Jogger's Park

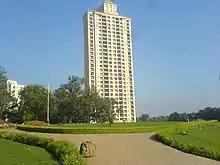
Jogger's Park, 2008

Jogger's Park is a seaside jogging track along with a park in Bandra, Mumbai. It is situated at the southern end of the Carter Road. The park was opened to the public on 27 May 1990 and receives more than 2000 visitors on weekdays and double the number on Sundays. Its jogging track is 400 metres long. It features a mud strip for running and two paved tracks for walking or jogging.